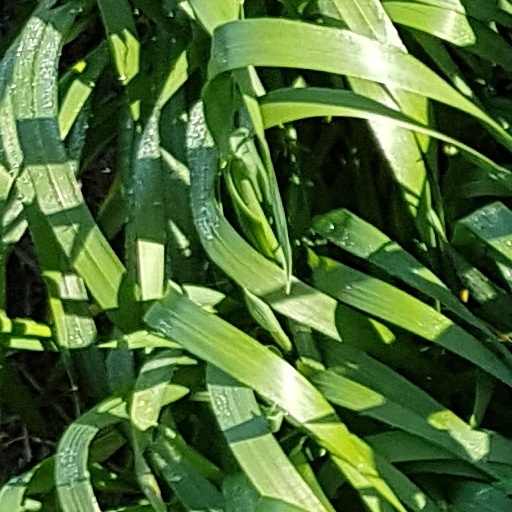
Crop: wheat